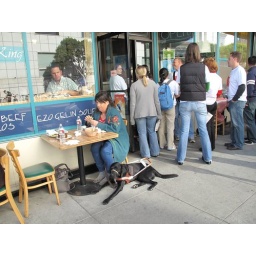
Myra Carey tand her black Lab guide, Scotty, enjoy lunch at a sidewalk cafe. Submitted by Myra Carey.